St John's Church, Hororata

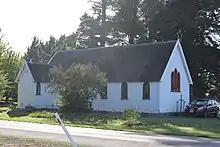
St John's Hall, now used as the church

The first building to be built on the site was a small wooden church, which was built in 1875. On 23 June 1983, the wooden church was registered by the New Zealand Historic Places Trust as a Category 2 historic place, with the registration number being 1785. The building was later moved across the road to its present day location for the construction of the current stone church. Meanwhile, the 1881 wooden church had become the parish hall, but since the 2010 Canterbury earthquake it has been used for services.